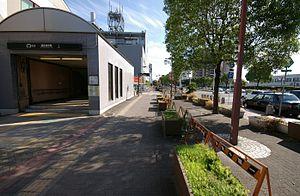
Minato Kuyakusho est une station du métro de Nagoya sur la ligne Meikō dans l'arrondissement de Minato à Nagoya.